God Mars

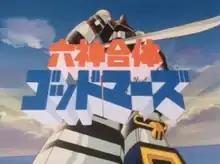
Intertitle from the second opening credits

, commonly known in English as God Mars, is a 1980s mecha anime television series that was popular during its broadcast between 1981 and 1982 in Japan, Hong Kong and Italy. The series consists of 64 episodes and 2 special presentations. Other loosely translated names are ""Hexademon Symbiote God Mars"", ""Six God Union God Mars"", and ""Six Gods United As One Being"".